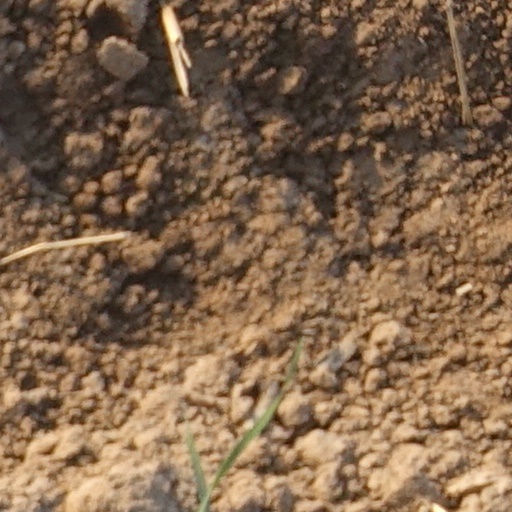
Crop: wheat